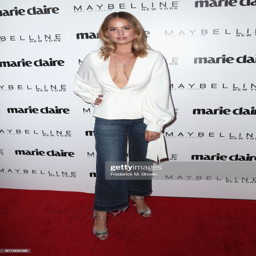
actor attends celebration with an event sponsored by brand .